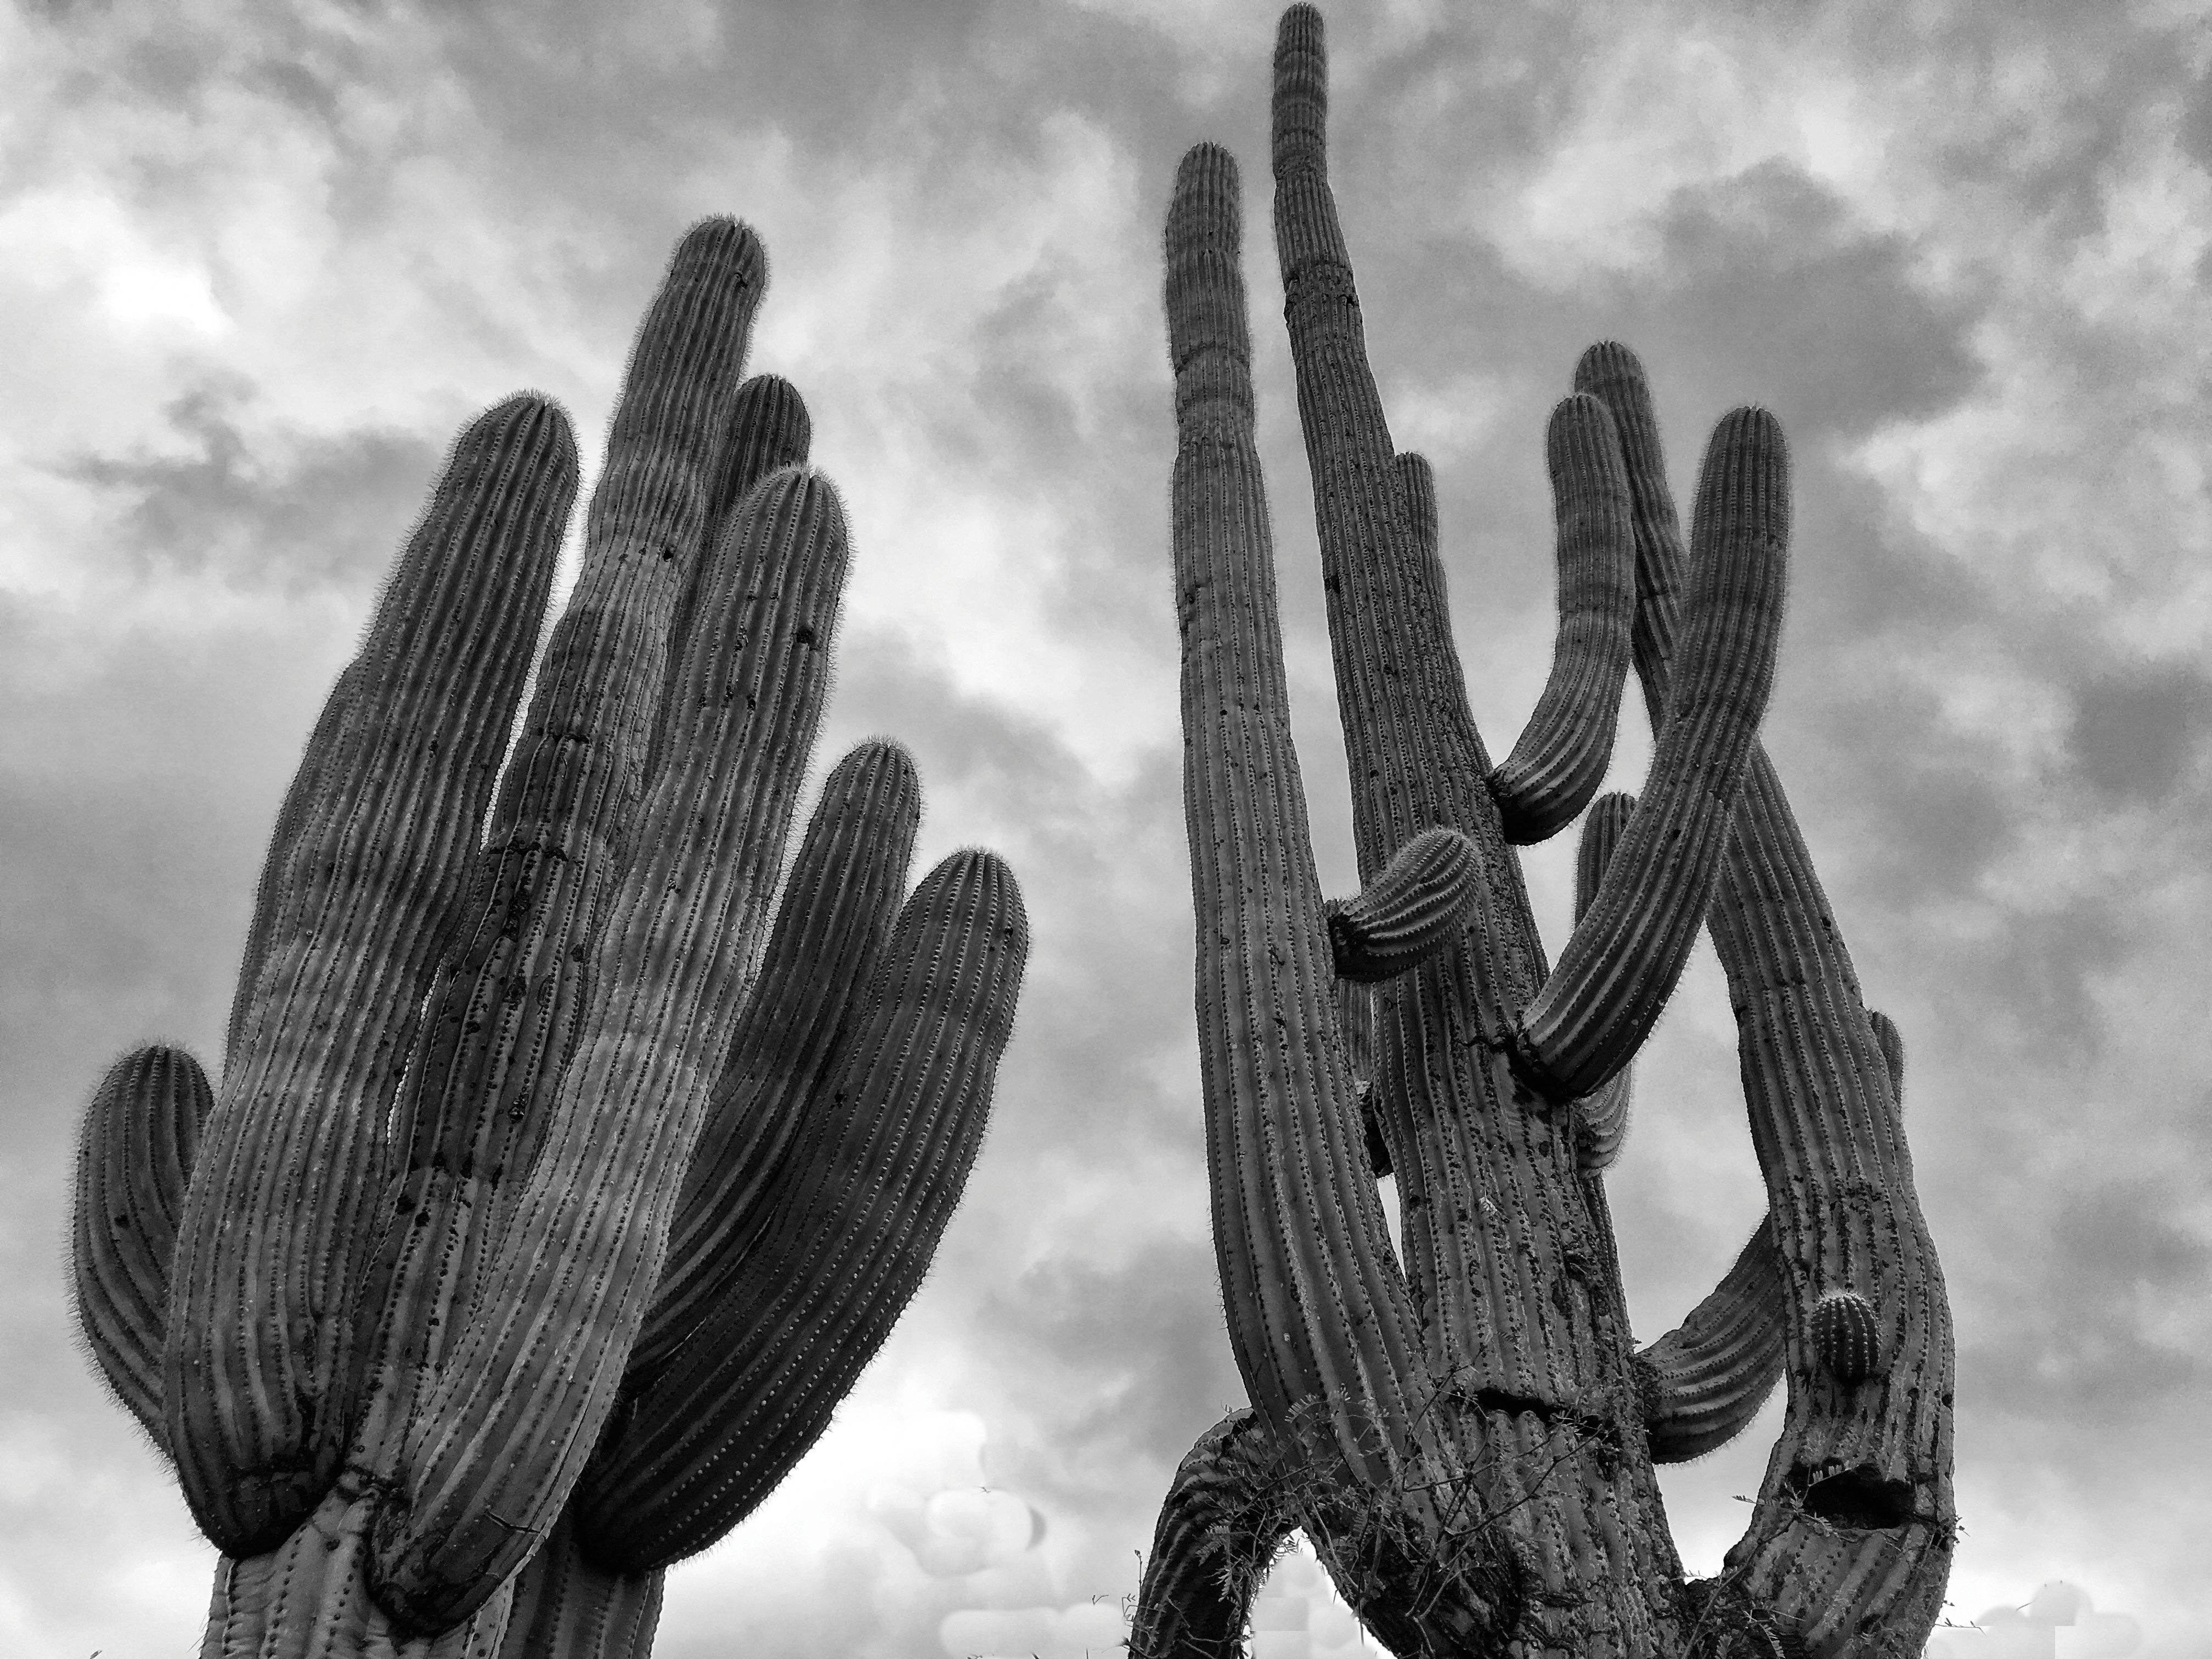
snow, cactus, black and white, plant, photography, flower, black, monochrome, close up, bw, 2015365, flowering plant, monochrome photography, land plant